Bordesley, Birmingham

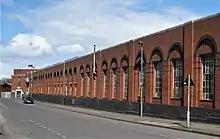
Liverpool Street frontage of the central Birmingham bus depot

Land to the city side of the Middleway and at Garrison Lane Park is on the River Rea plain at about above sea level. The land rises to the east at Kingston Hill Park, reaching at St. Andrew's football ground.